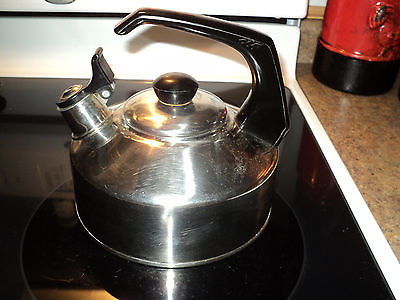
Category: kettle